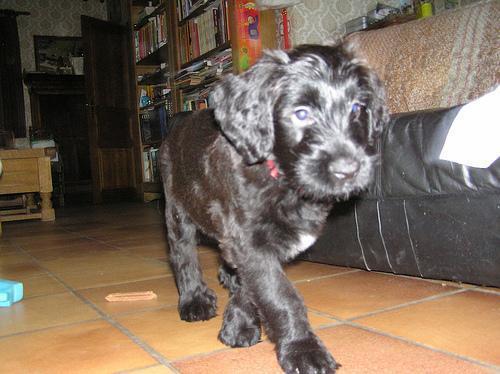
briard